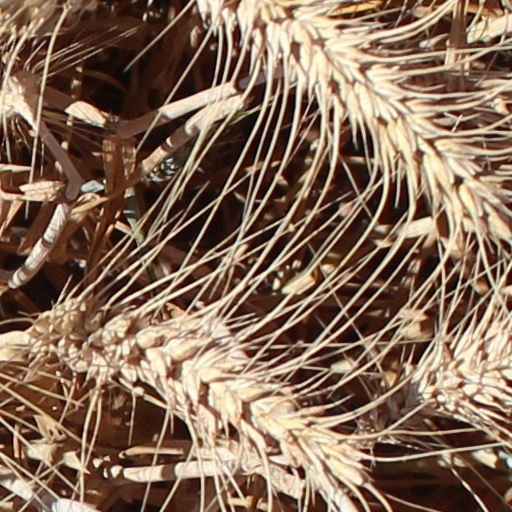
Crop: wheat